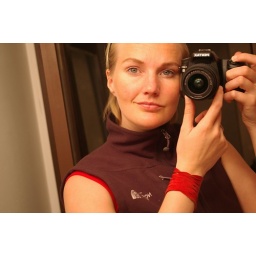
Saw this familiar person in the bathroom mirror